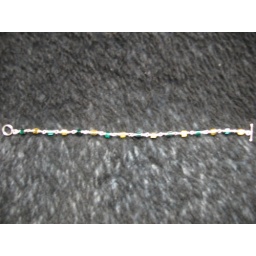
&amp;quot;oregon&amp;quot; bracelet sterling silver and glass beads (yellow, green) 7 and 1/2 in $15